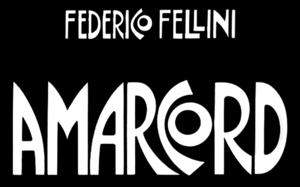
Amarcord
Amarcord er en fransk/italiensk film fra 1973, instrueret af Federico Fellini. I rollerne blandt andre Bruno Zanin, Pupella Maggio og Armando Brancia. Filmmogulen Federico Fellini mindes sin barndomsby Rimini i 1930'erne. Amarcord vandt en Oscar for bedste fremmedsprogede film i 1974.